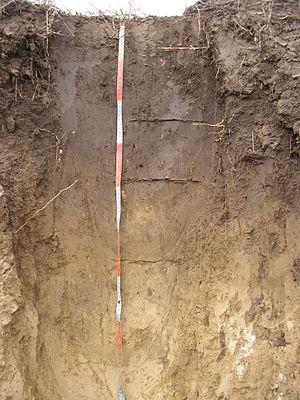
Le tchernoziom est un type de sol riche en humus. On rencontre également dans certains textes le terme tchernozem. Chernozem est une transcription anglaise du mot russe, et les chernozems sont un groupe de référence dans la Base de référence mondiale pour les ressources en sols. Les chernosols sont un groupe de référence dans le référentiel pédologique français. C'est un sol surtout caractéristique de certaines parties du biome des prairies et steppes et des steppes boisées sous climat tempéré continental.